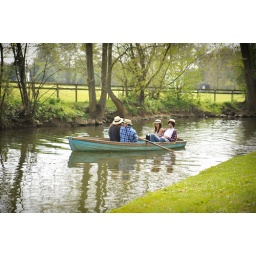
boat on the river in Oxford